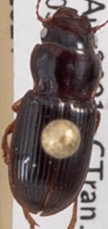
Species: Cratacanthus dubius
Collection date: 2021-08-04
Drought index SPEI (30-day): -1.106
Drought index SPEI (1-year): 0.03
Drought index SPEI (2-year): -0.446